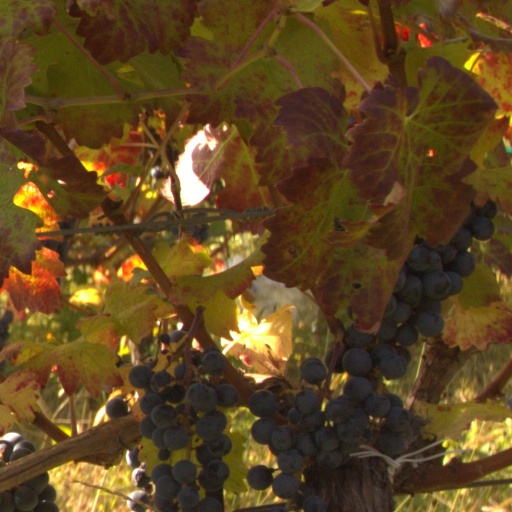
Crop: grape